Lonicera maackii

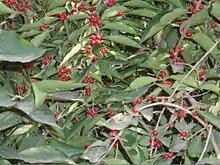
Foliage and fruit

The flowers are produced in pairs; they are long, have two lips, begin white and later turn yellow or pale orange in color; they bloom from middle of spring to early summer. The fruit is a bright red to black, semi-translucent berry, in diameter, that contains numerous small seeds.